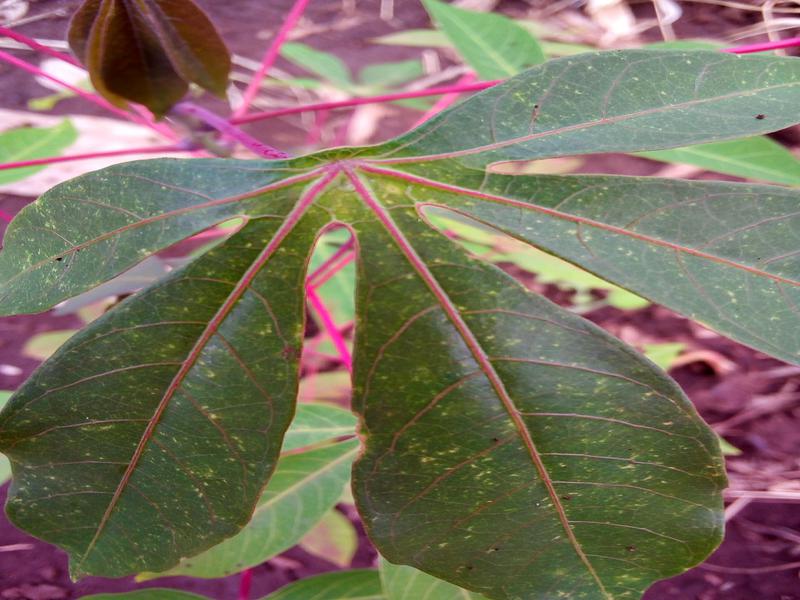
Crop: cassava
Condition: healthy